Giornale di Malta

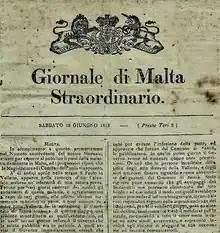
19 June 1813 extraordinary edition of the "Giornale di Malta" about the outbreak of plague on the island.

The Giornale di Malta was a newspaper published in the British protectorate of Malta between 1812 and 1813. At the time of its issue, it was the only periodical publication in Malta. The "Giornale di Malta" was preceded by "Il Cartaginese" (1804–1805) and it was succeeded by "Gazetta del Governo di Malta" (1813–present).